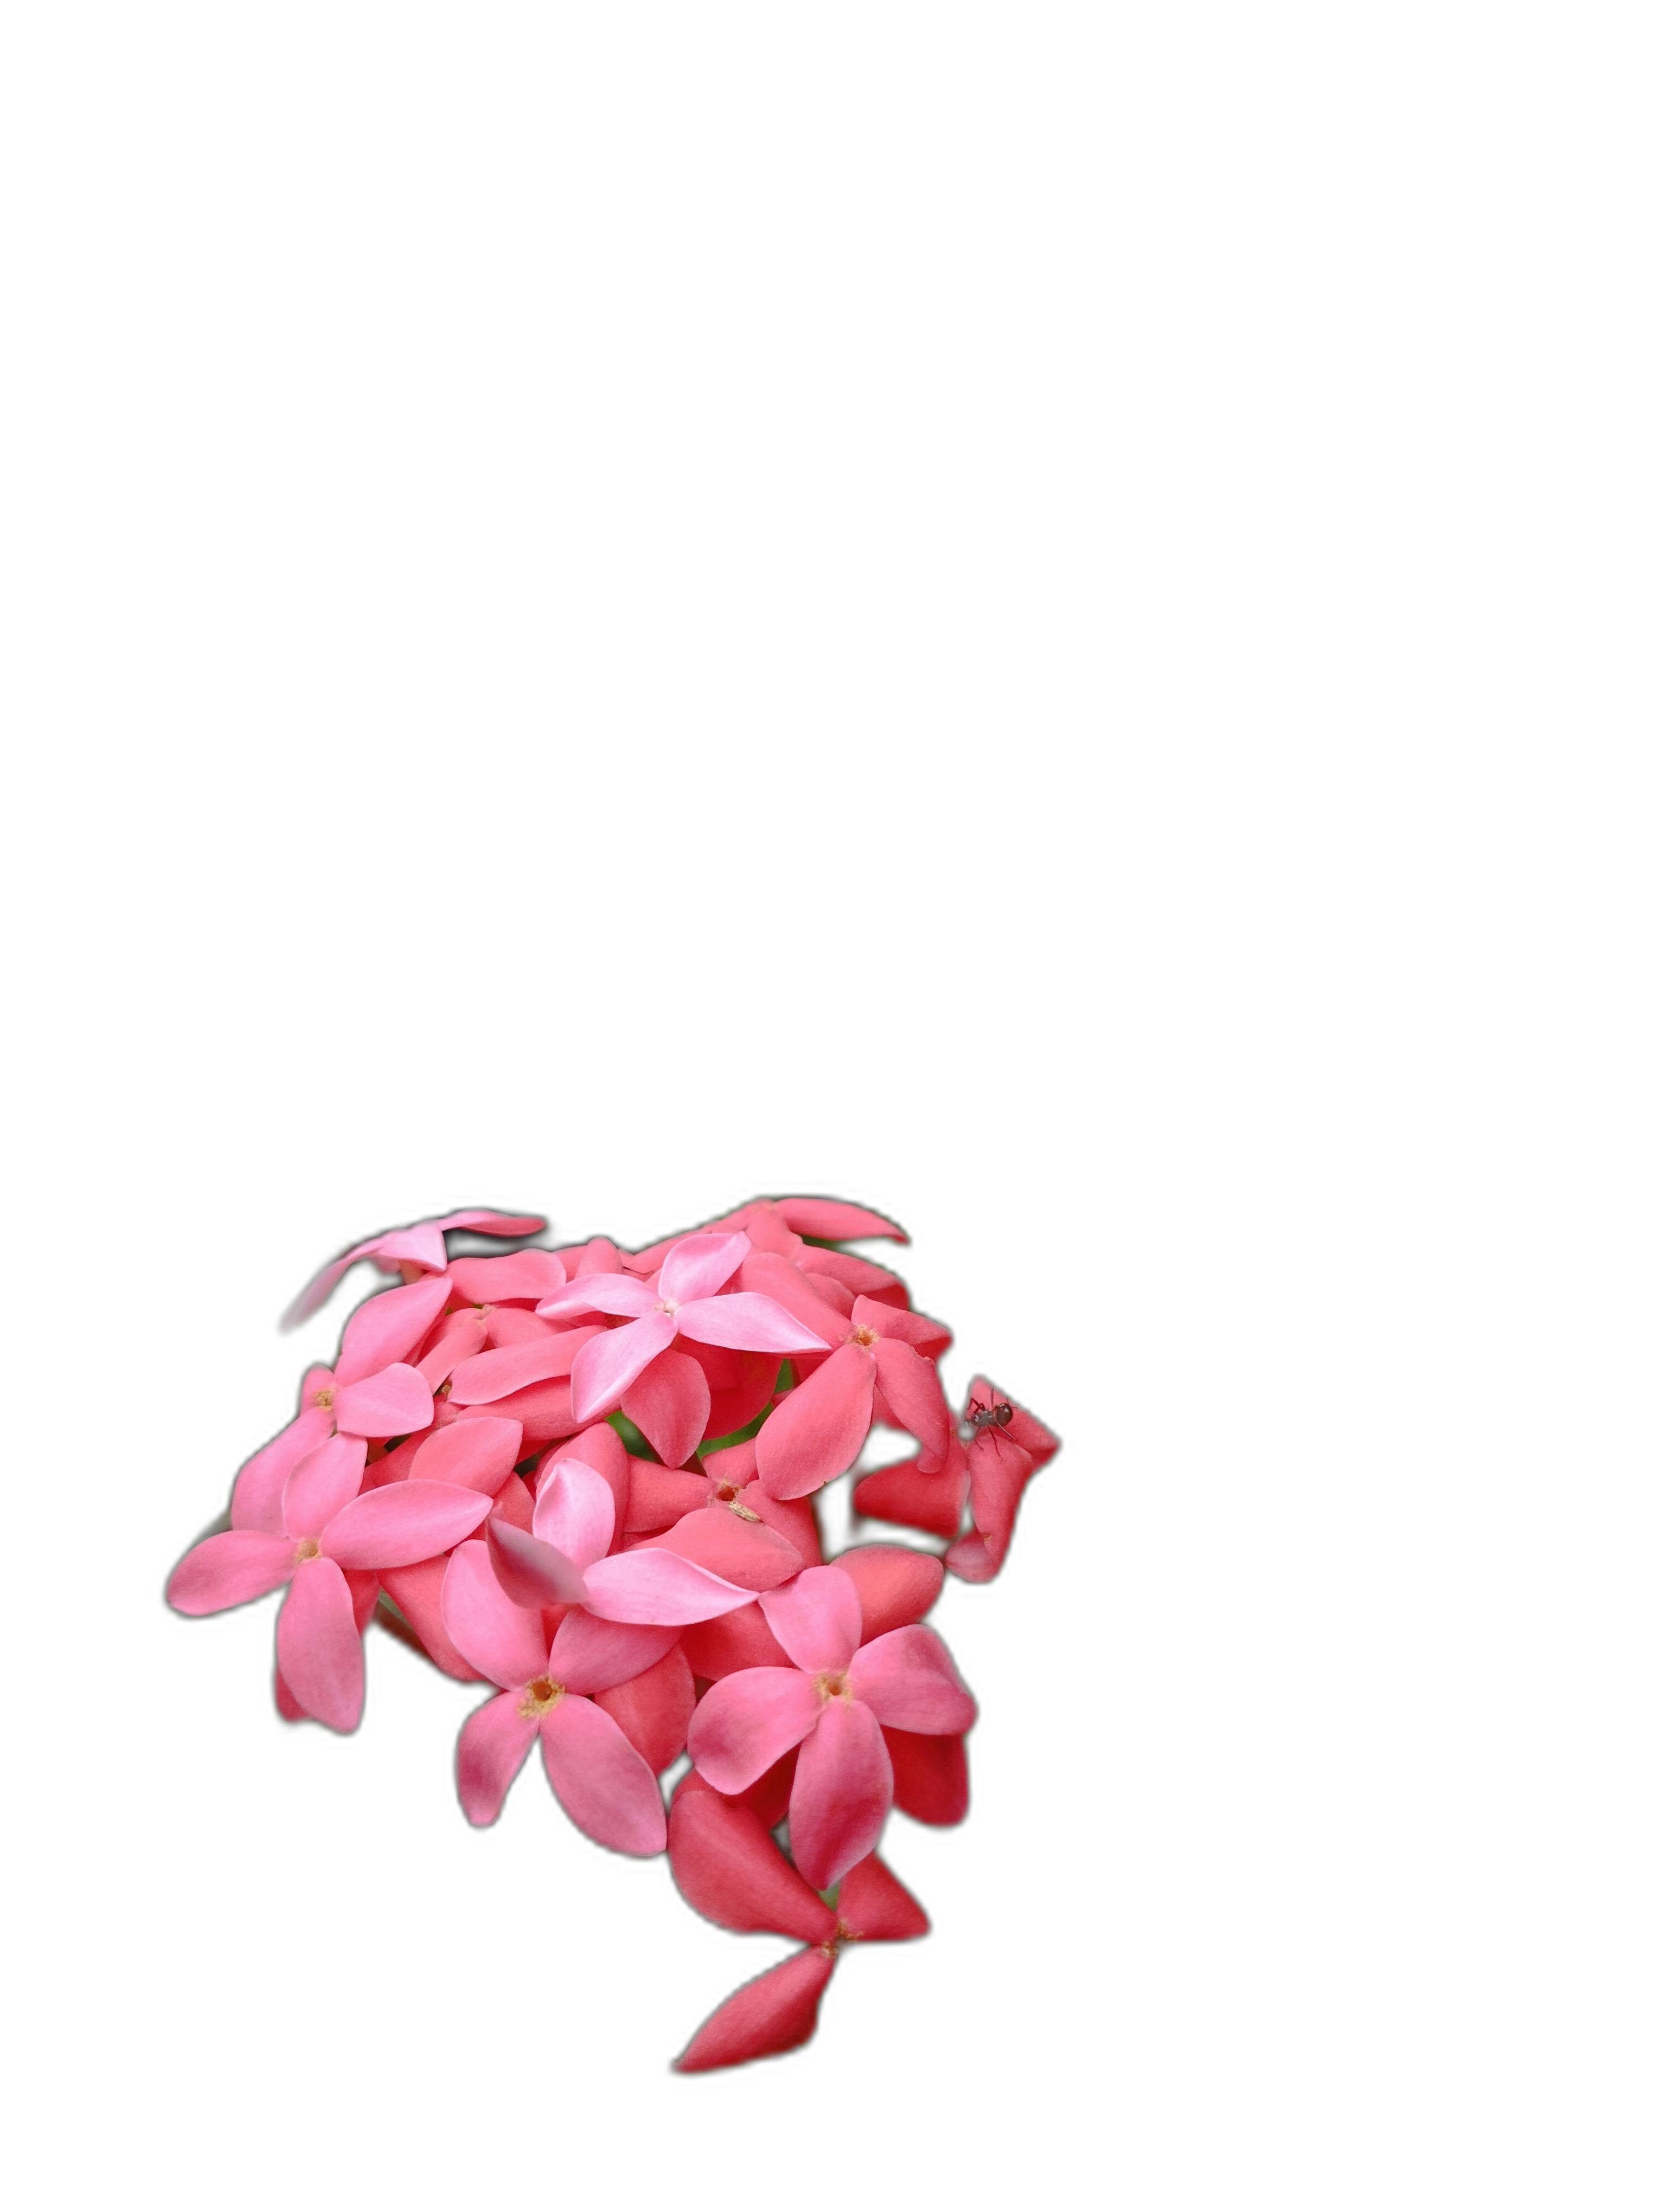
Label: Jungle geranium